James R. Abernathy

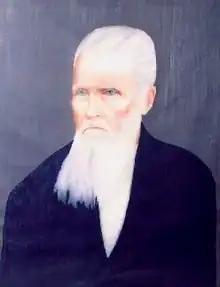
James R. Abernathy (1795-1886)

James R. Abernathy (February 25, 1795 – January 29, 1886), also known as "Old Abby," was a 19th-century school teacher, Attorney at law, district attorney, Justice of the peace, and politician in Monroe County, Missouri. He was a soldier in the War of 1812. At the time of his death, he was the oldest man in Monroe County. He was a resident of Monroe County for over half a century, prior to its organization as a county on January 6, 1831. He was an early settler of Paris, Missouri and Madison, Missouri.